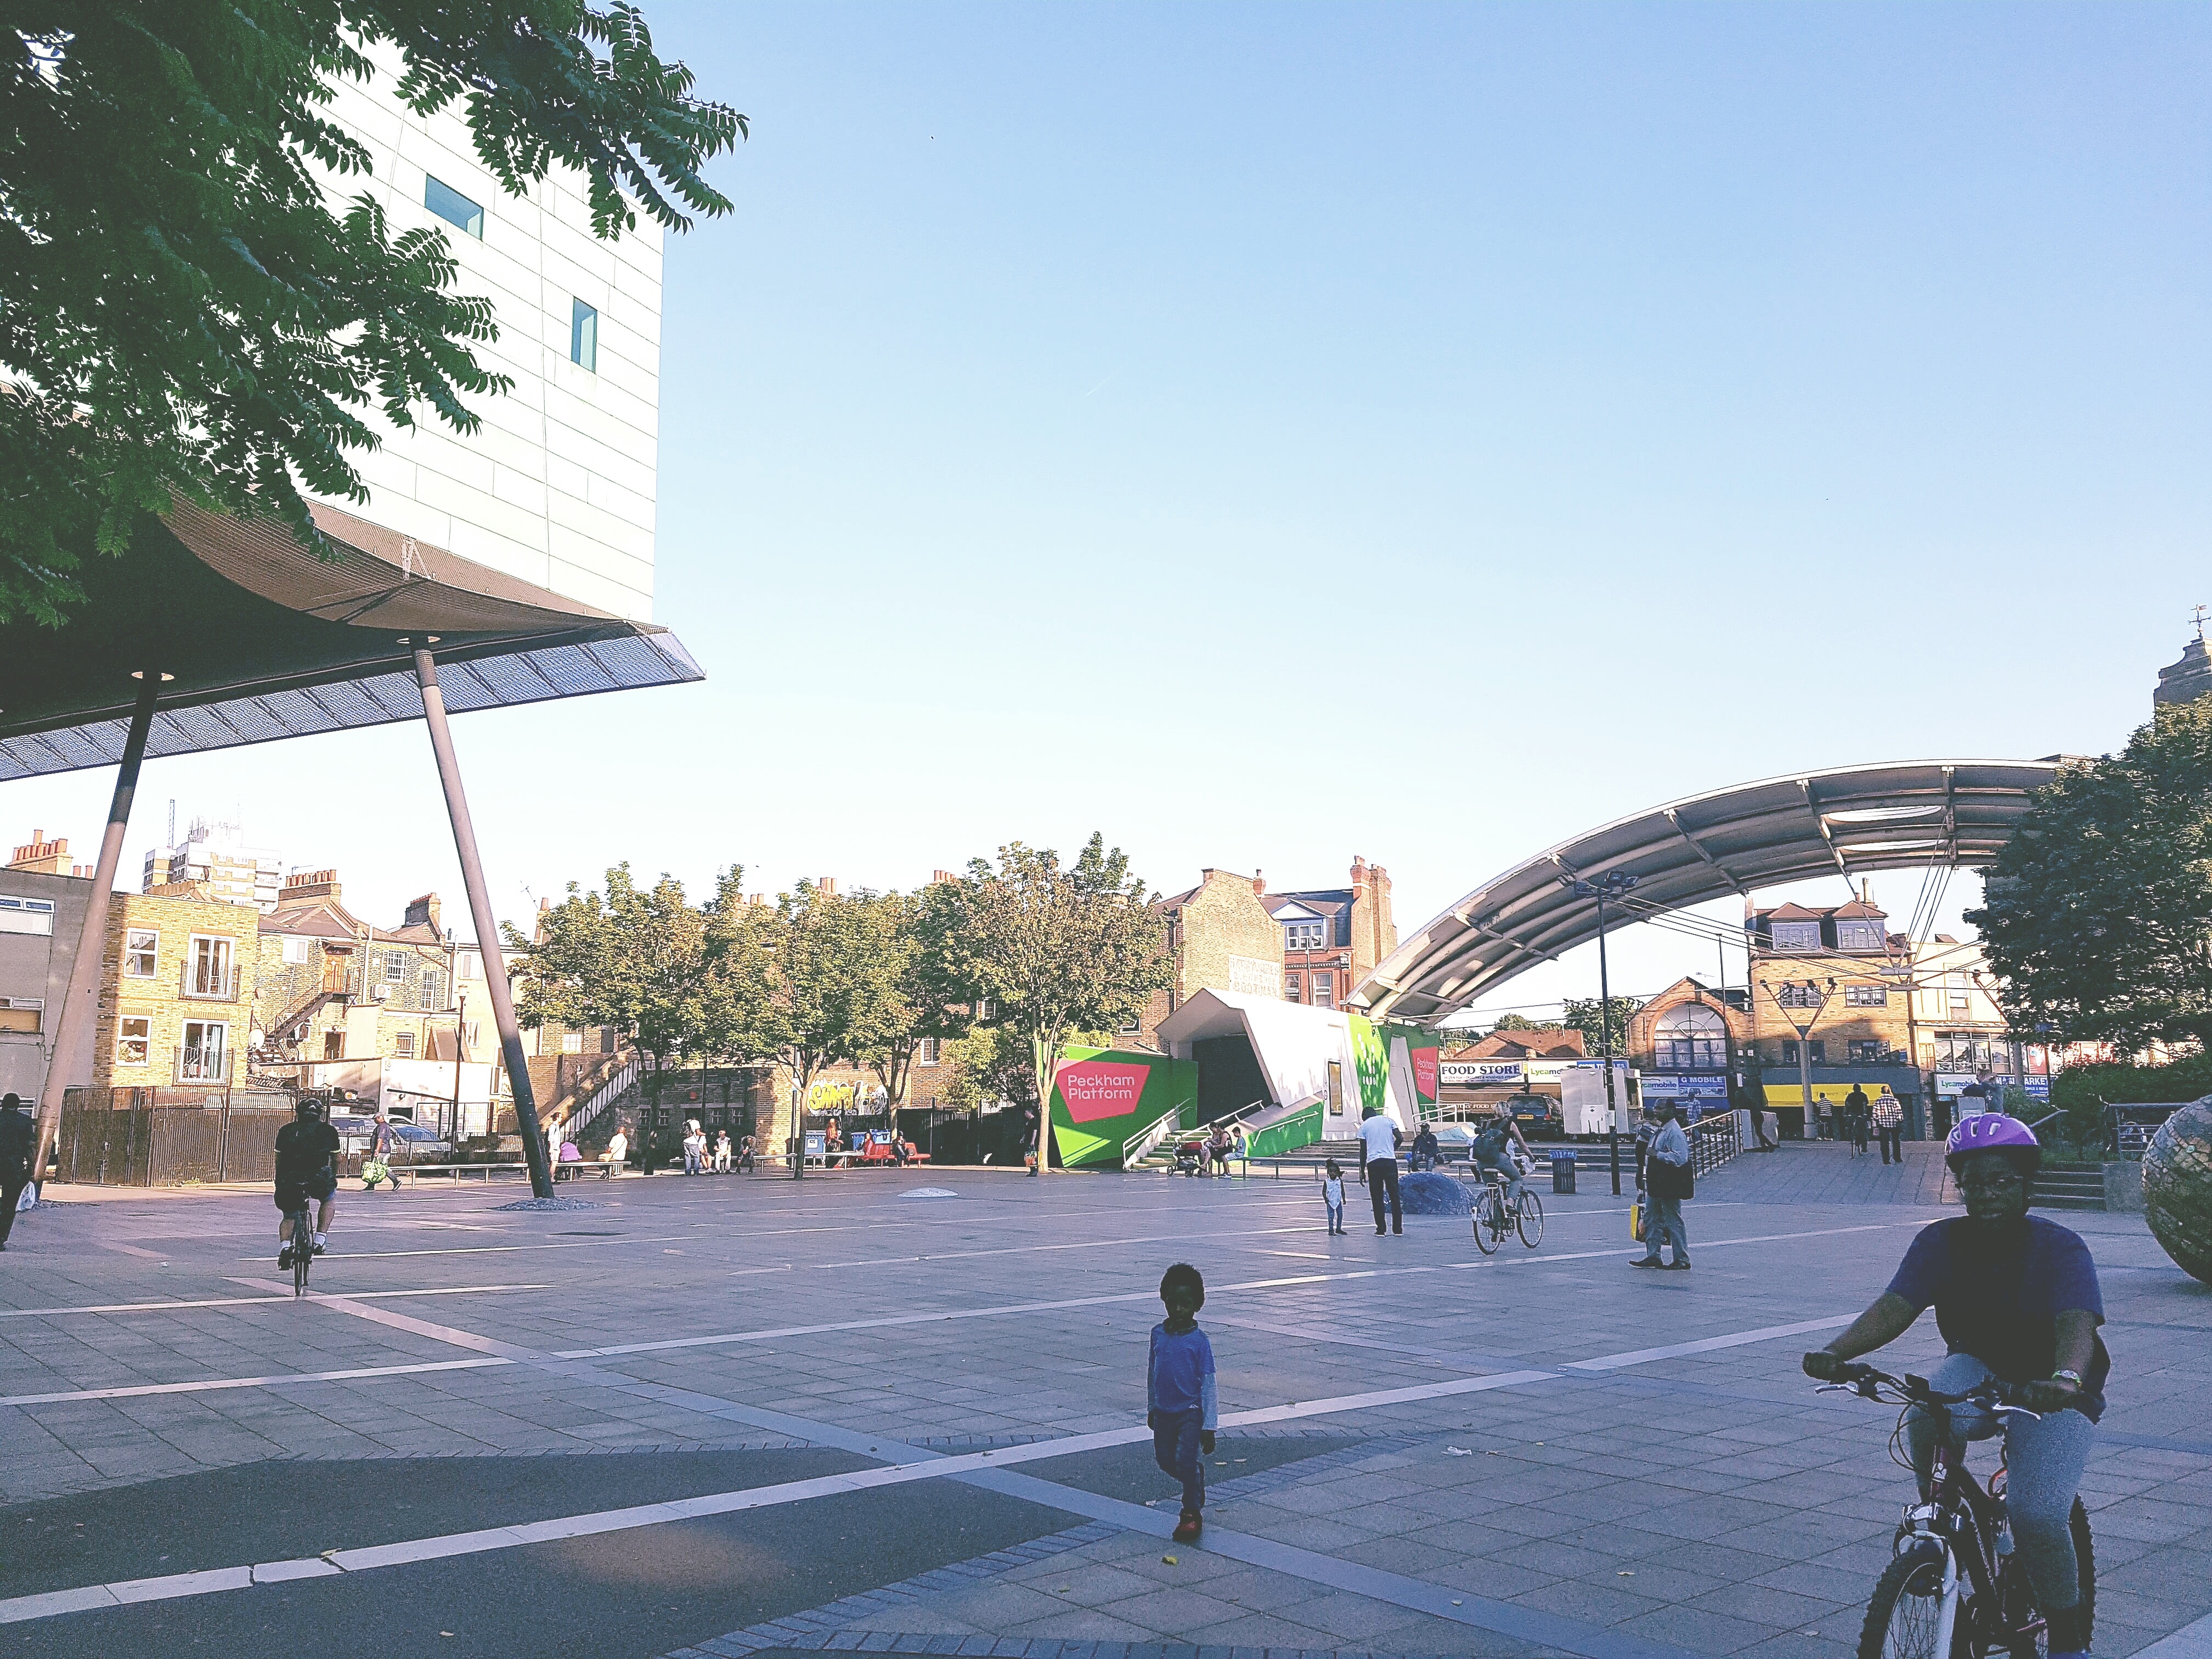
pedestrian, structure, boardwalk, town, city, walkway, downtown, vehicle, plaza, tourism, stadium, public space, town square, human settlement, sport venue